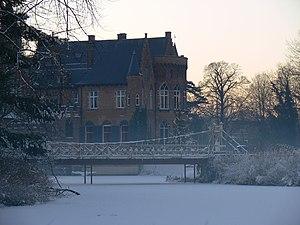
Jean-Baptiste Vifquain né le 24 juin 1789 à Tournai et mort le 31 août 1854 à Ivry-sur-Seine, est un officier militaire, architecte, urbaniste et ingénieur-inspecteur en chef honoraire des Ponts et Chaussées, qui eut tour à tour les nationalités française, néerlandaise et belge.
Cette page regroupe l'ensemble des monuments classés de la ville de Kruibeke.